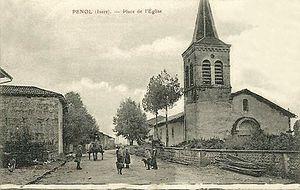
Penol (Isère)
Penol est une commune française située dans le département de l'Isère, en région Auvergne-Rhône-Alpes.
Cet article recense les monuments historiques de l'Isère, en France.